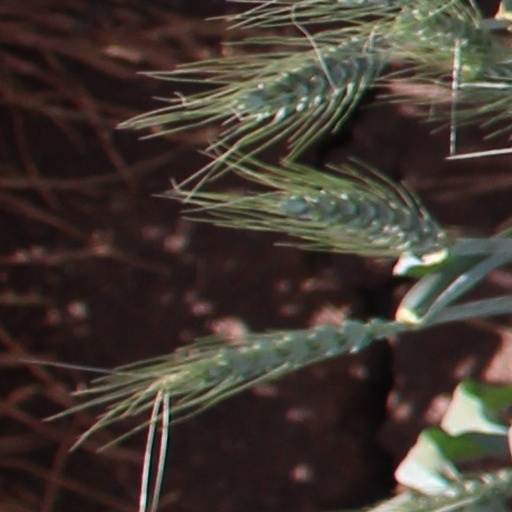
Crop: wheat